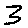
Label: 3